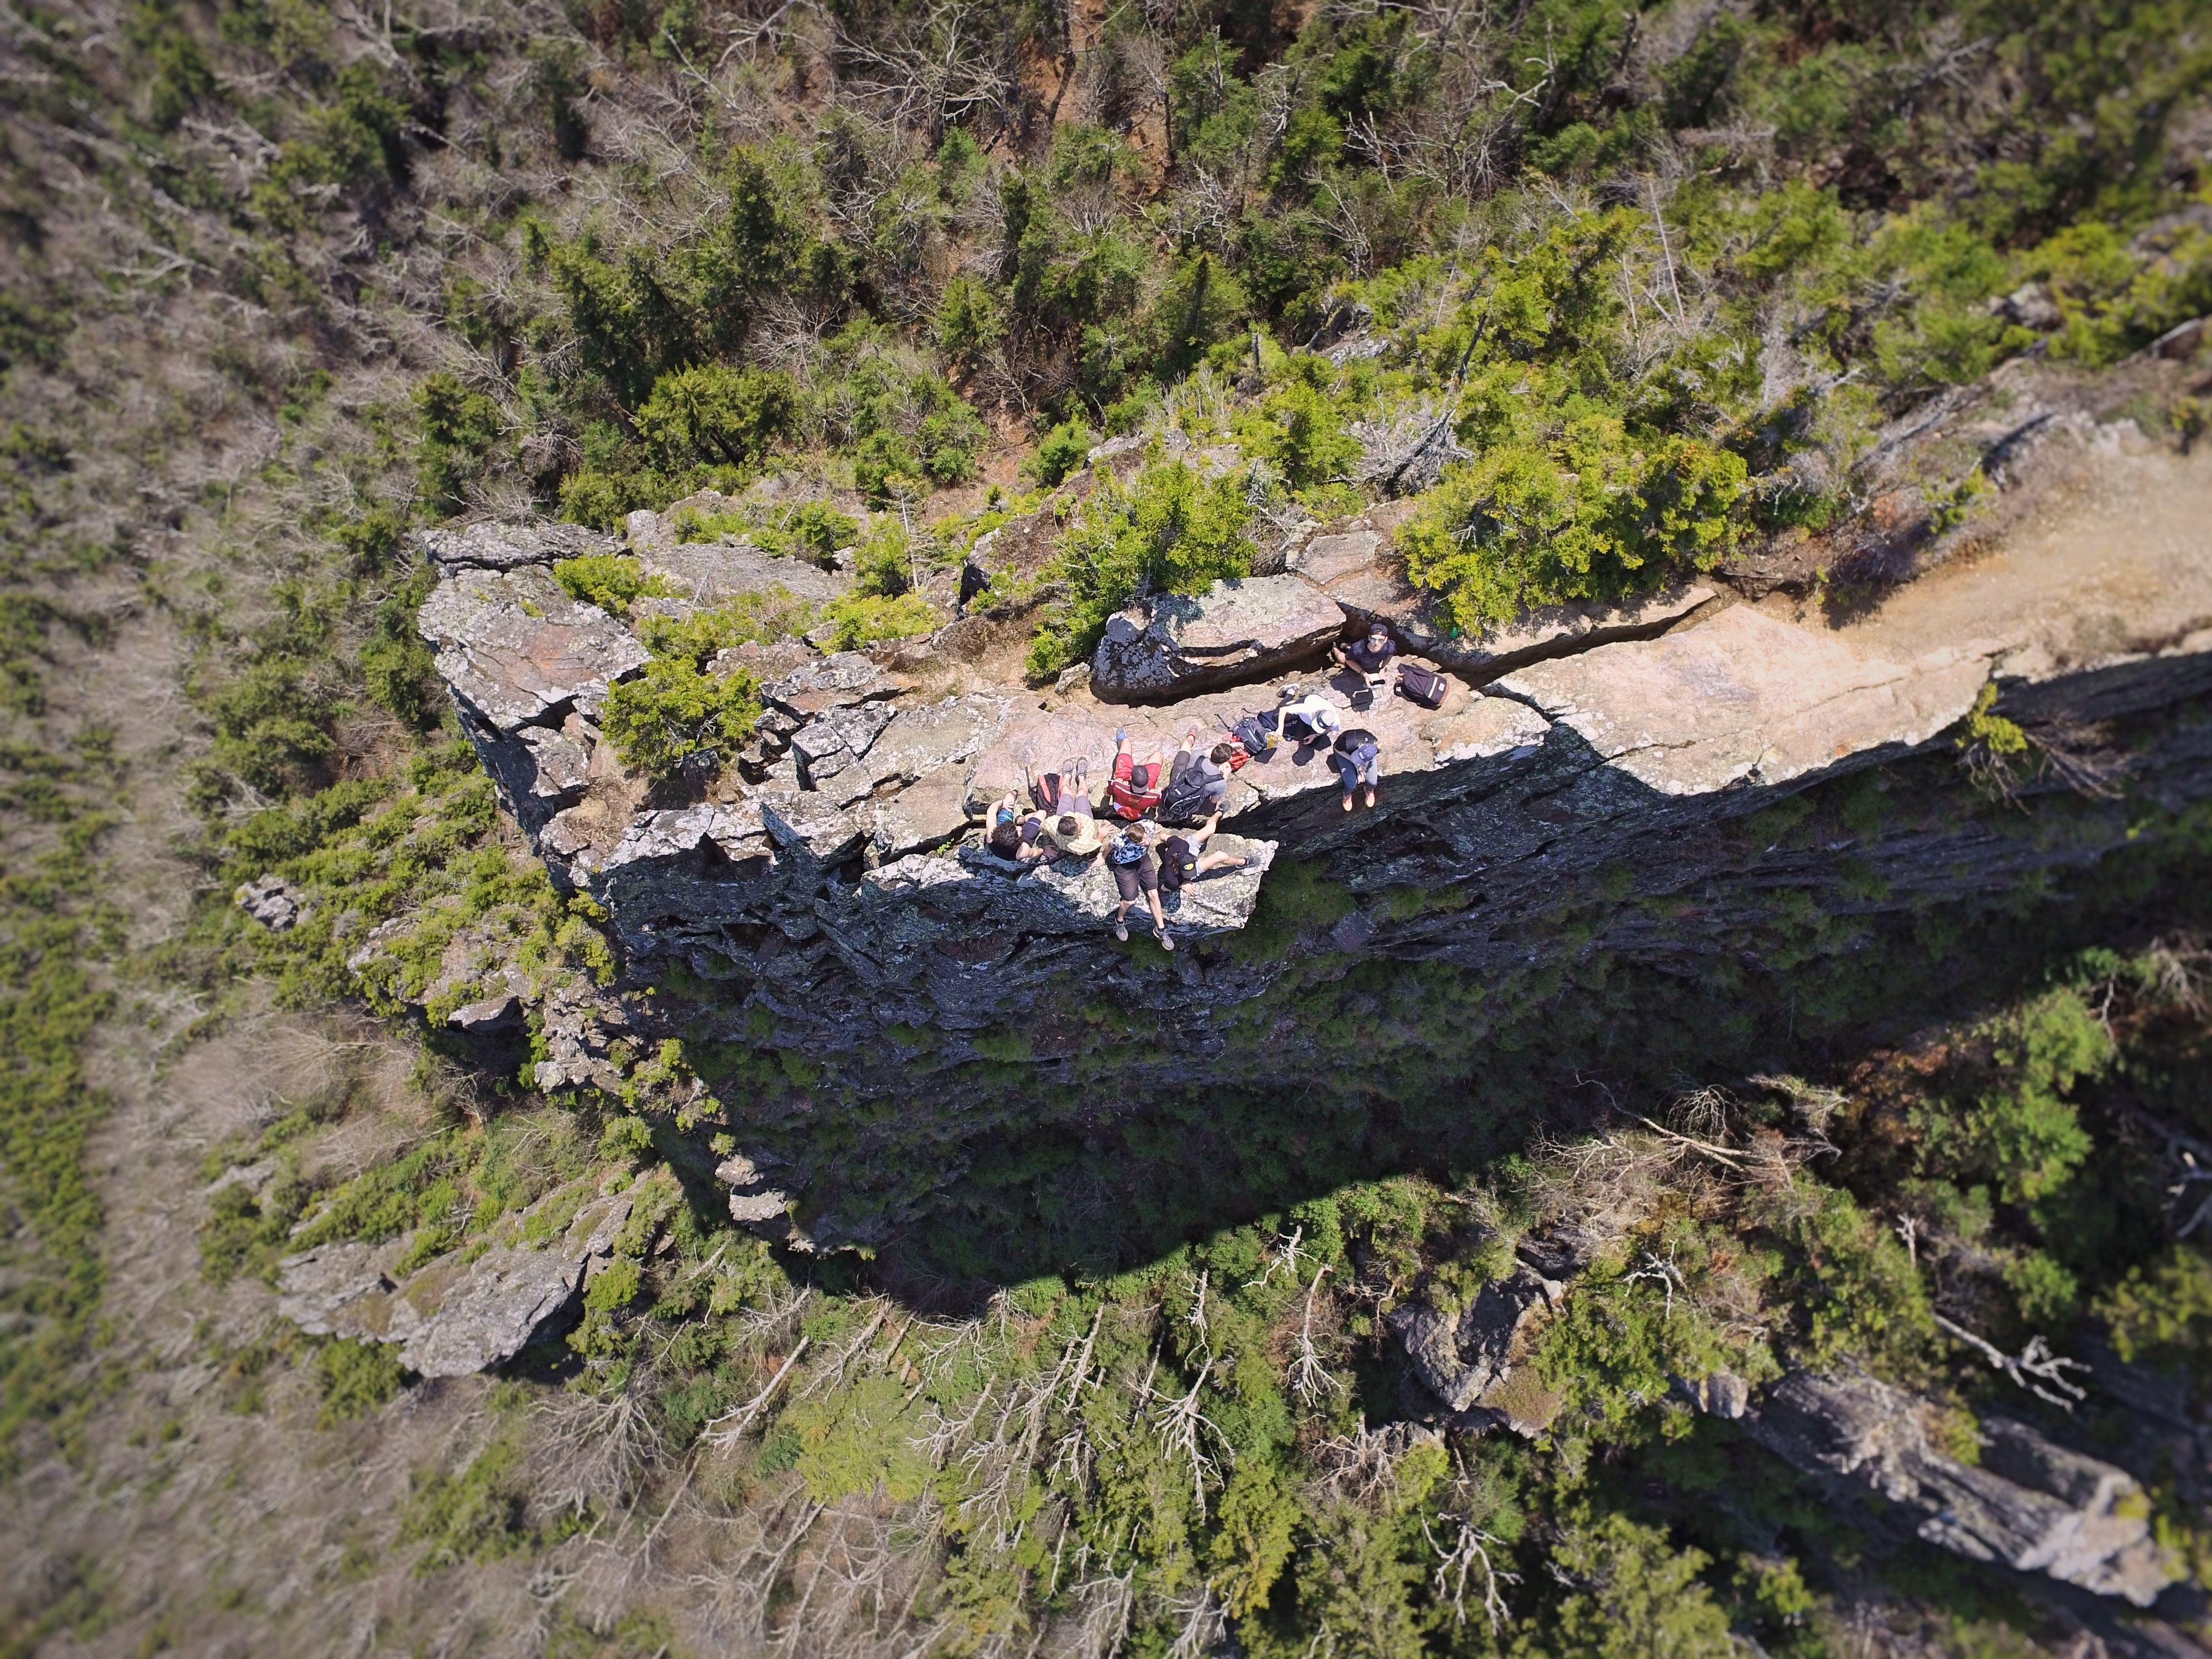
tree, rock, wilderness, walking, mountain, adventure, mountain range, cliff, hike, extreme sport, terrain, ridge, geology, plateau, aerial photography, geological phenomenon